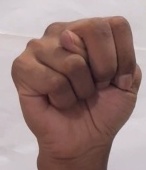
ASL sign: N